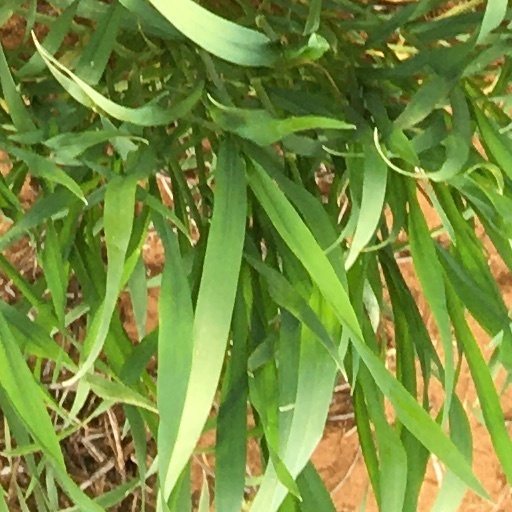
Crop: wheat